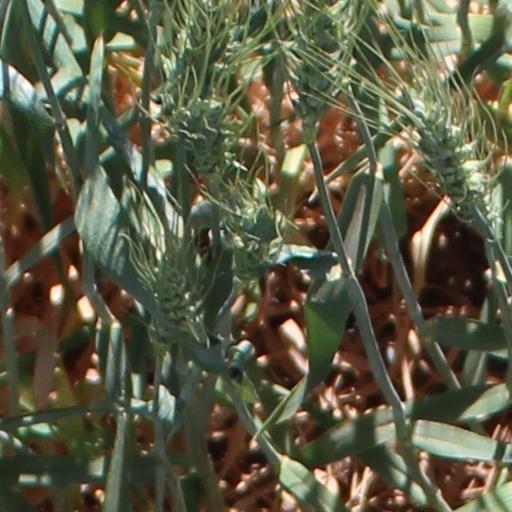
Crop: wheat